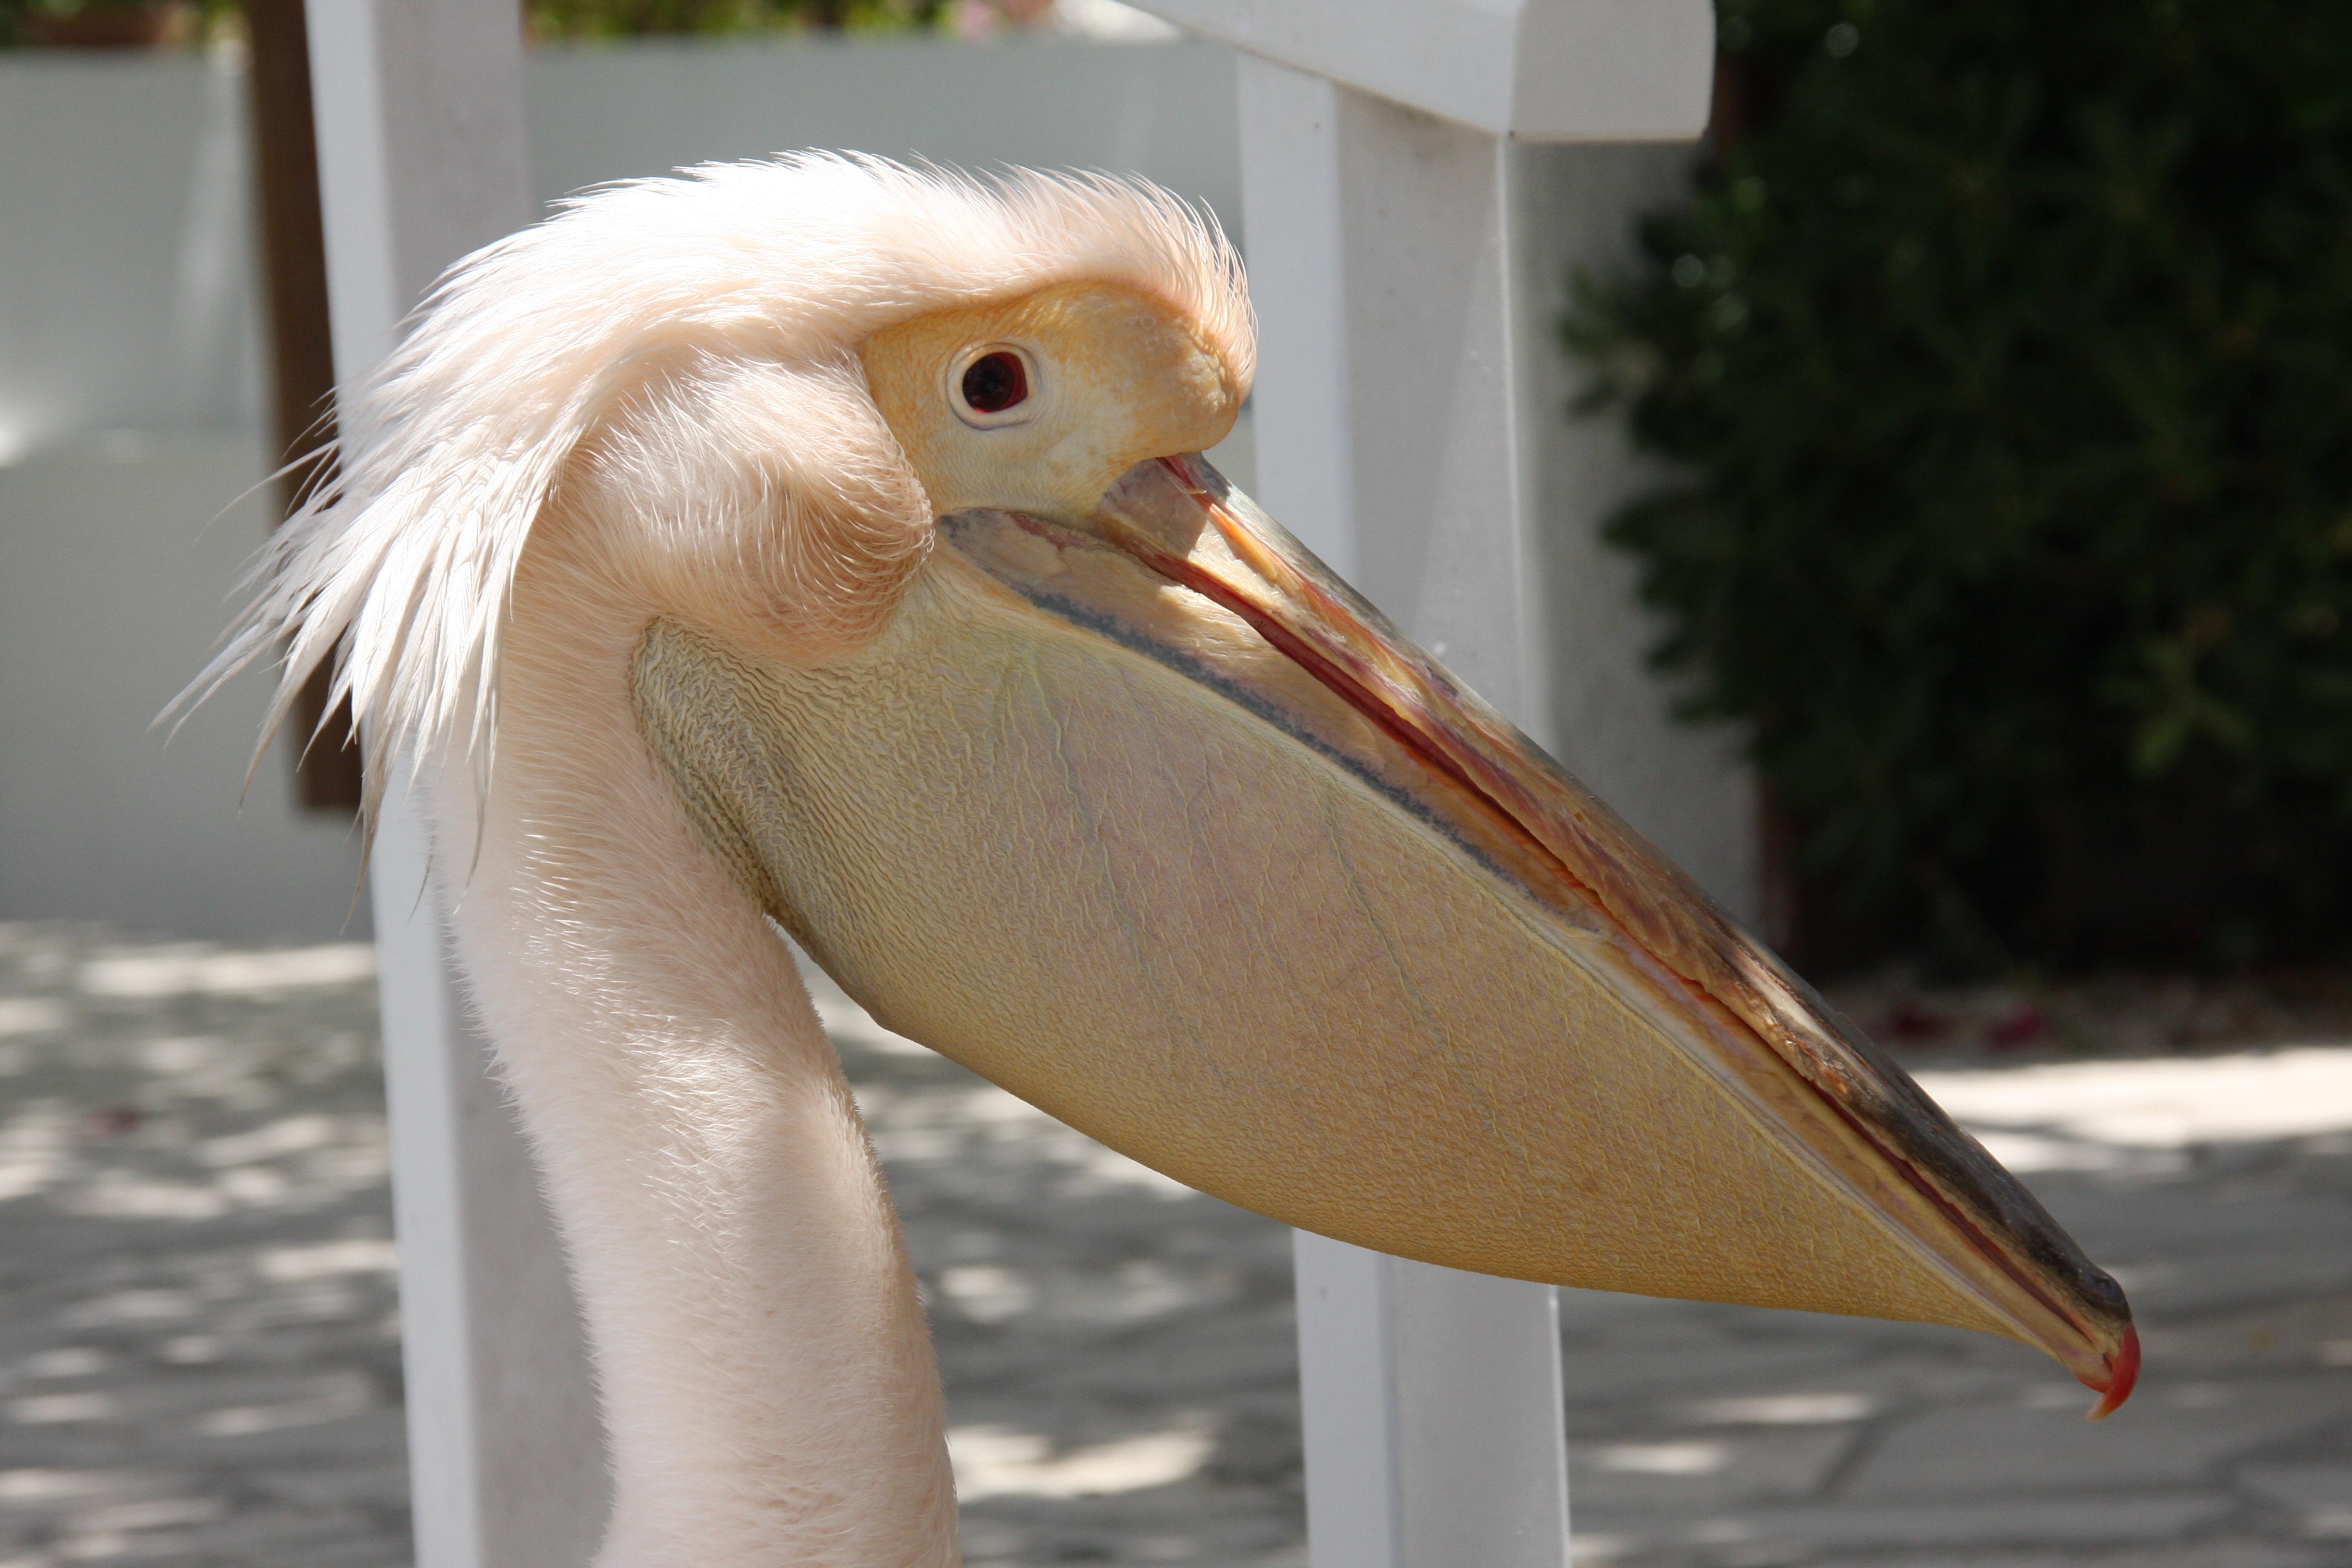
bird, wing, pelican, seabird, wildlife, beak, fauna, stork, close up, vertebrate, bill, pelikan, pelecaniformes, noun, ciconiiformes